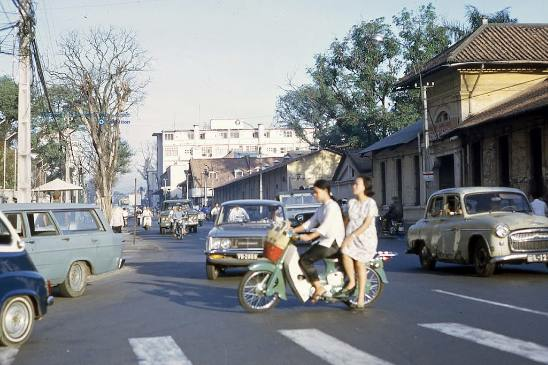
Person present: Yes